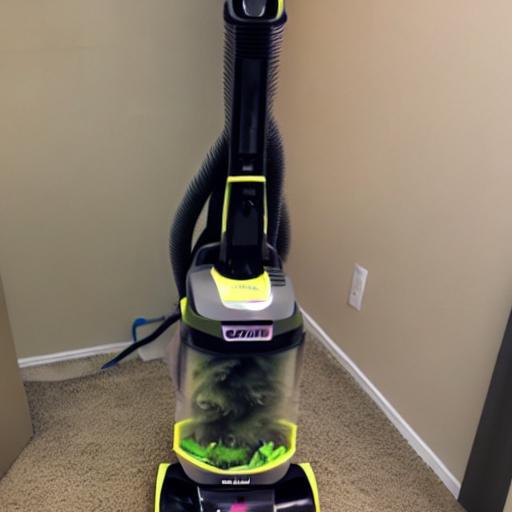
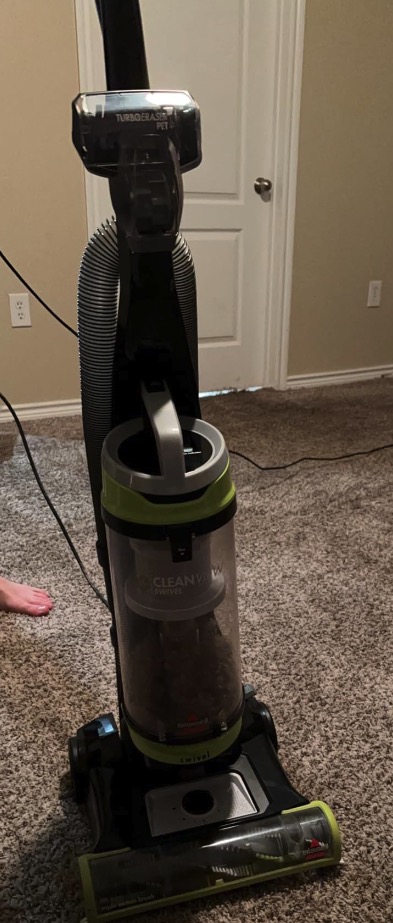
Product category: items_vacuum
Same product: no